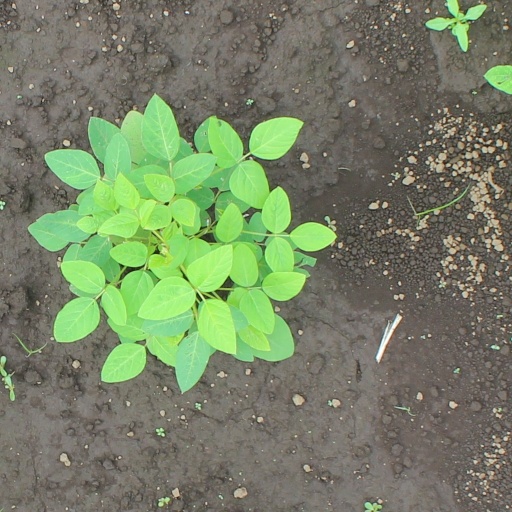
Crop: soybean